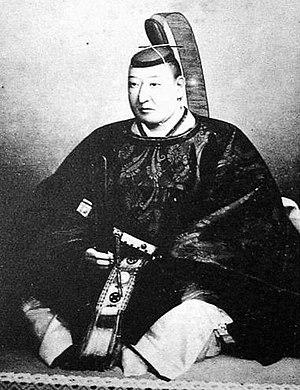
Abe Masahiro à Edo et décédé le 6 août 1857 dans la même ville est le conseiller supérieur en chef du shogunat Tokugawa à l'époque de l'arrivée du commodore Matthew Perry. Contre les souhaits du shogun et ceux de nombreux autres représentants du gouvernement, il travaille à l'ouverture du Japon à l'Occident, signe la convention de Kanagawa en 1854 et d'autres traités inégaux peu de temps après.